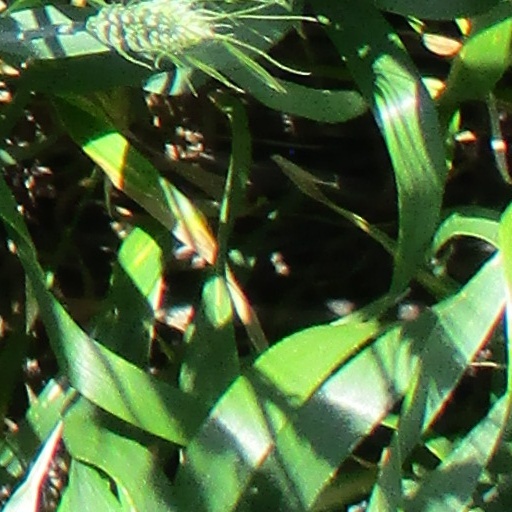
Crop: wheat